Monetochka

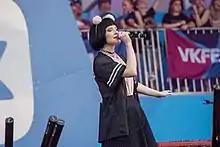
Monetochka performing at VK Fest 2018 in Saint Petersburg

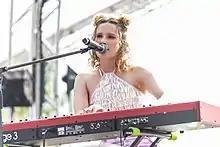
Monetochka performing at VK Fest 2019 in Saint Petersburg

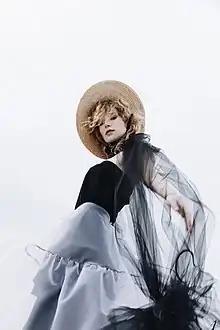
Shooting for concert posters by Julia Mayorova

At the end of 2015, Gyrdymova uploaded her first album, "Psychedelic Cloud-Rap", to the social network VKontakte under the pseudonym Monetochka. She recorded the songs at home on a synthesizer. Soon after, she began uploading videos of her live performances to YouTube.